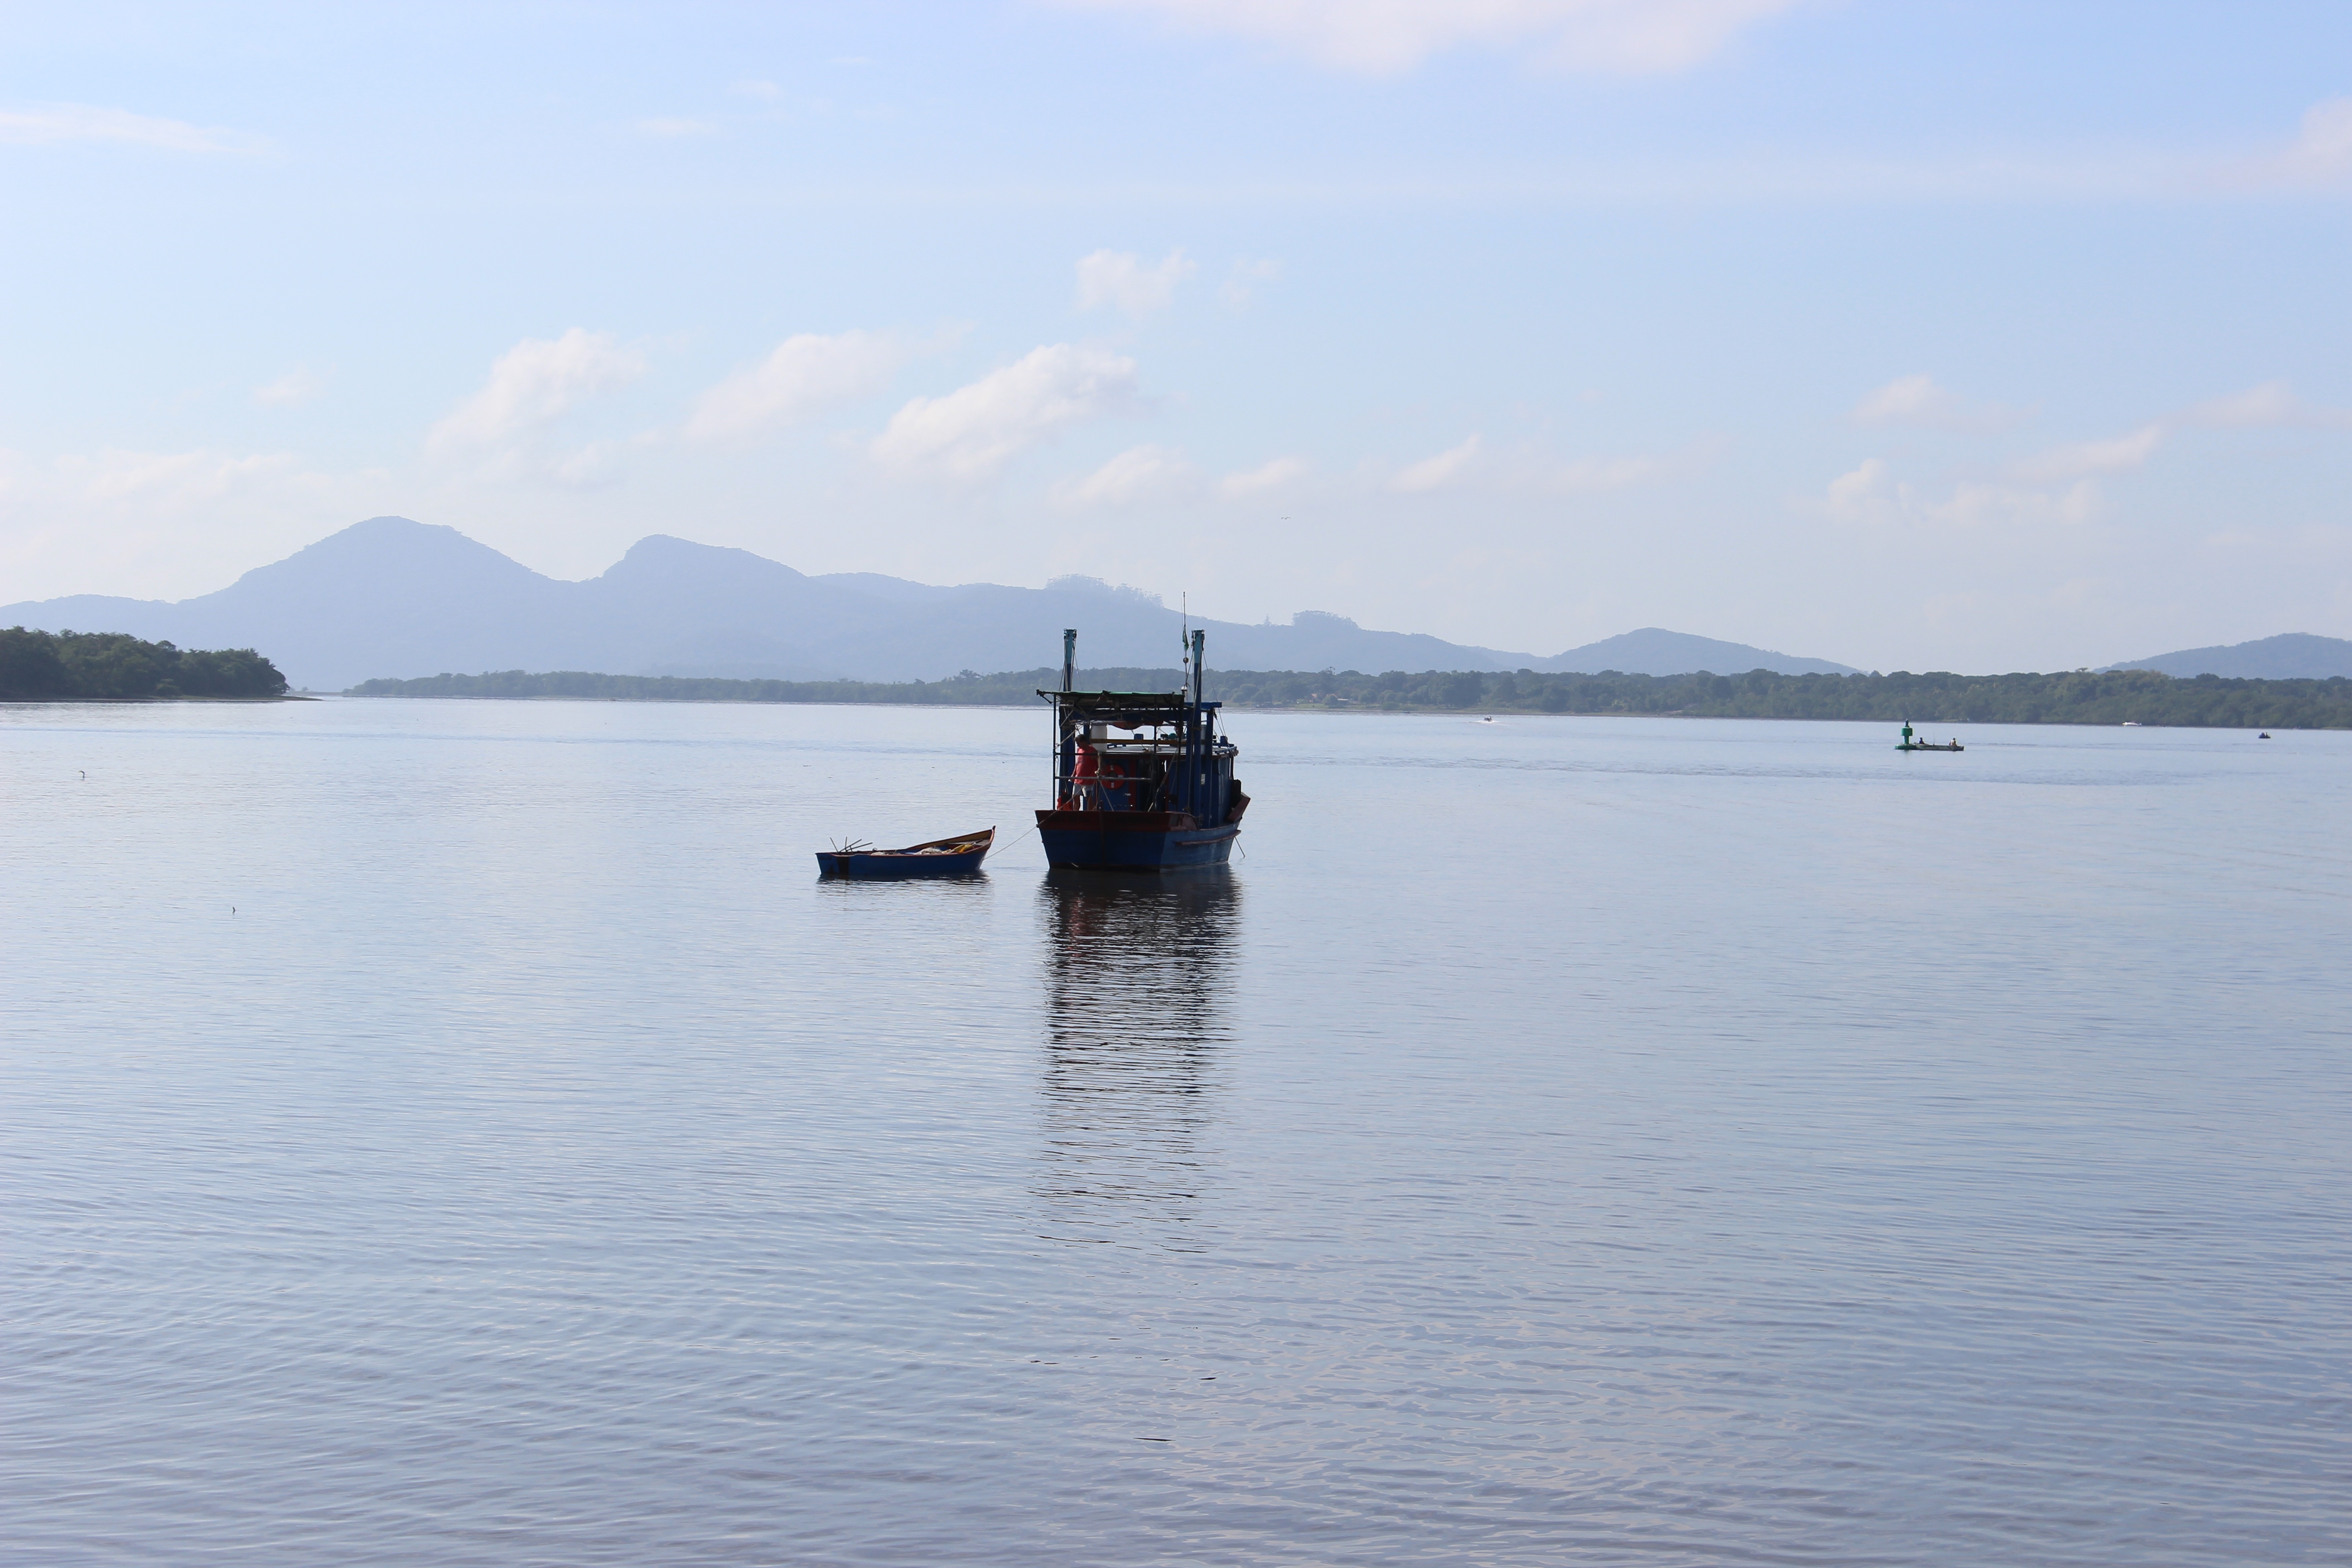
beach, landscape, sea, nature, ocean, sky, boat, lake, tranquility, vessel, vehicle, fishing, fisherman, calm, bay, blue, rest, reservoir, tourism, blue sky, ferry, dream, holidays, boating, mar, rio, litoral, channel, quiet, vessels, watercraft, loch, cascais, salt water